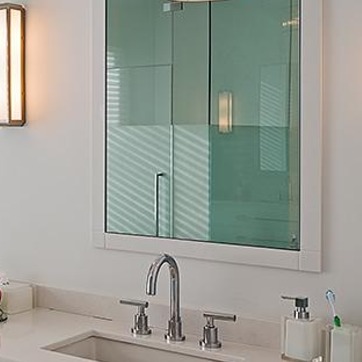
Material: mirror